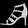
Label: Sandal